33rd Alabama Infantry Regiment

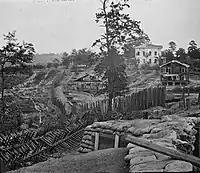
Confederate defensive works at Atlanta.

By late June 1864, Sherman and Johnston were dancing a strange ballet of attack and maneuver, but the Federal commander abruptly decided to try something new. In later years Sherman indicated that his officers and opponents had become used to his propensity for flanking movements; he wanted to shake things up, he said, and demonstrate that he was capable of different tactics if a favorable opportunity arose. With rain and mud rendering movement difficult, Sherman decided to assault Johnston head-on at Kennesaw Mountain, a 1,808-foot ridge that dominated the surrounding countryside—including the railroad on which he depended for supplies. Johnston had constructed miles of trenches and fortifications on Kennesaw and nearby hills; Cleburne's Division was ordered to take a position in the center of the Confederate line.